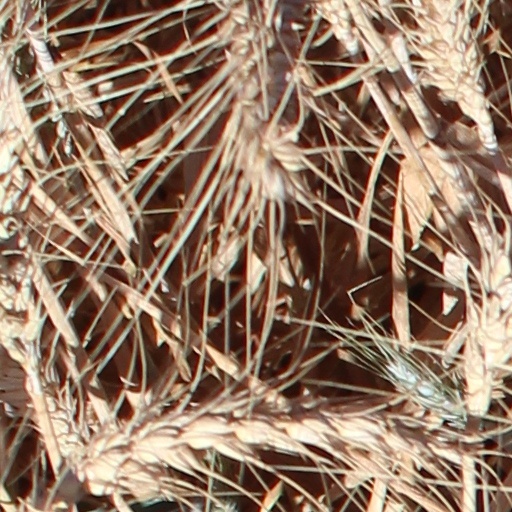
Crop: wheat